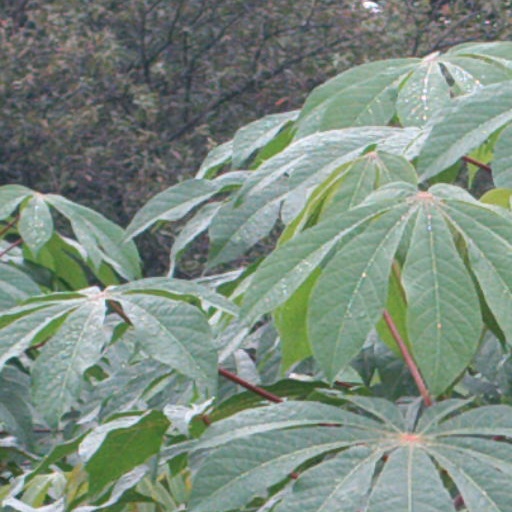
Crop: cassava